Ottenby

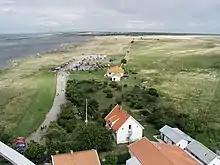
View from Långe Jan on Öland, north. The Ottenby Ornithological station can be seen in near distance.

Ottenby is a town on the island of Öland, Sweden, located in Ås parish, Mörbylånga Municipality in Kalmar County. Ottenby is located just north of the southern tip of Öland, over thirty km south of the area's main town, Mörbylånga. Ottenby is also the name of the mansion and a royal demesne, now a nature reserve.